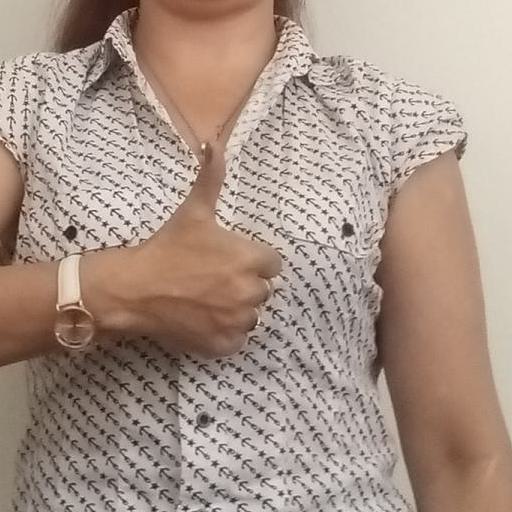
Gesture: like